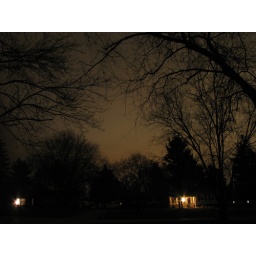
I don't know where the red light in the sky is coming from.